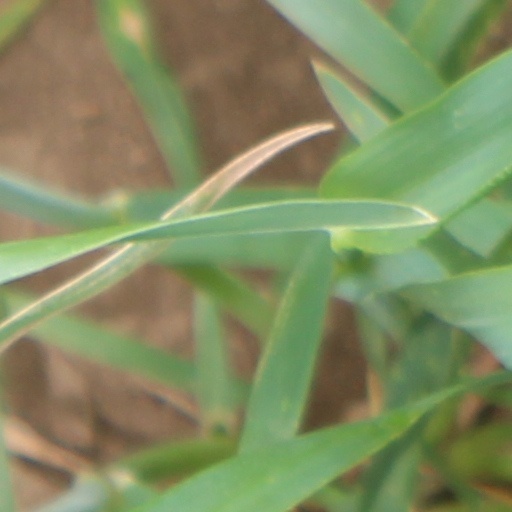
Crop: wheat